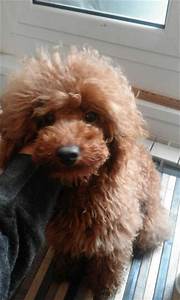
Label: dog